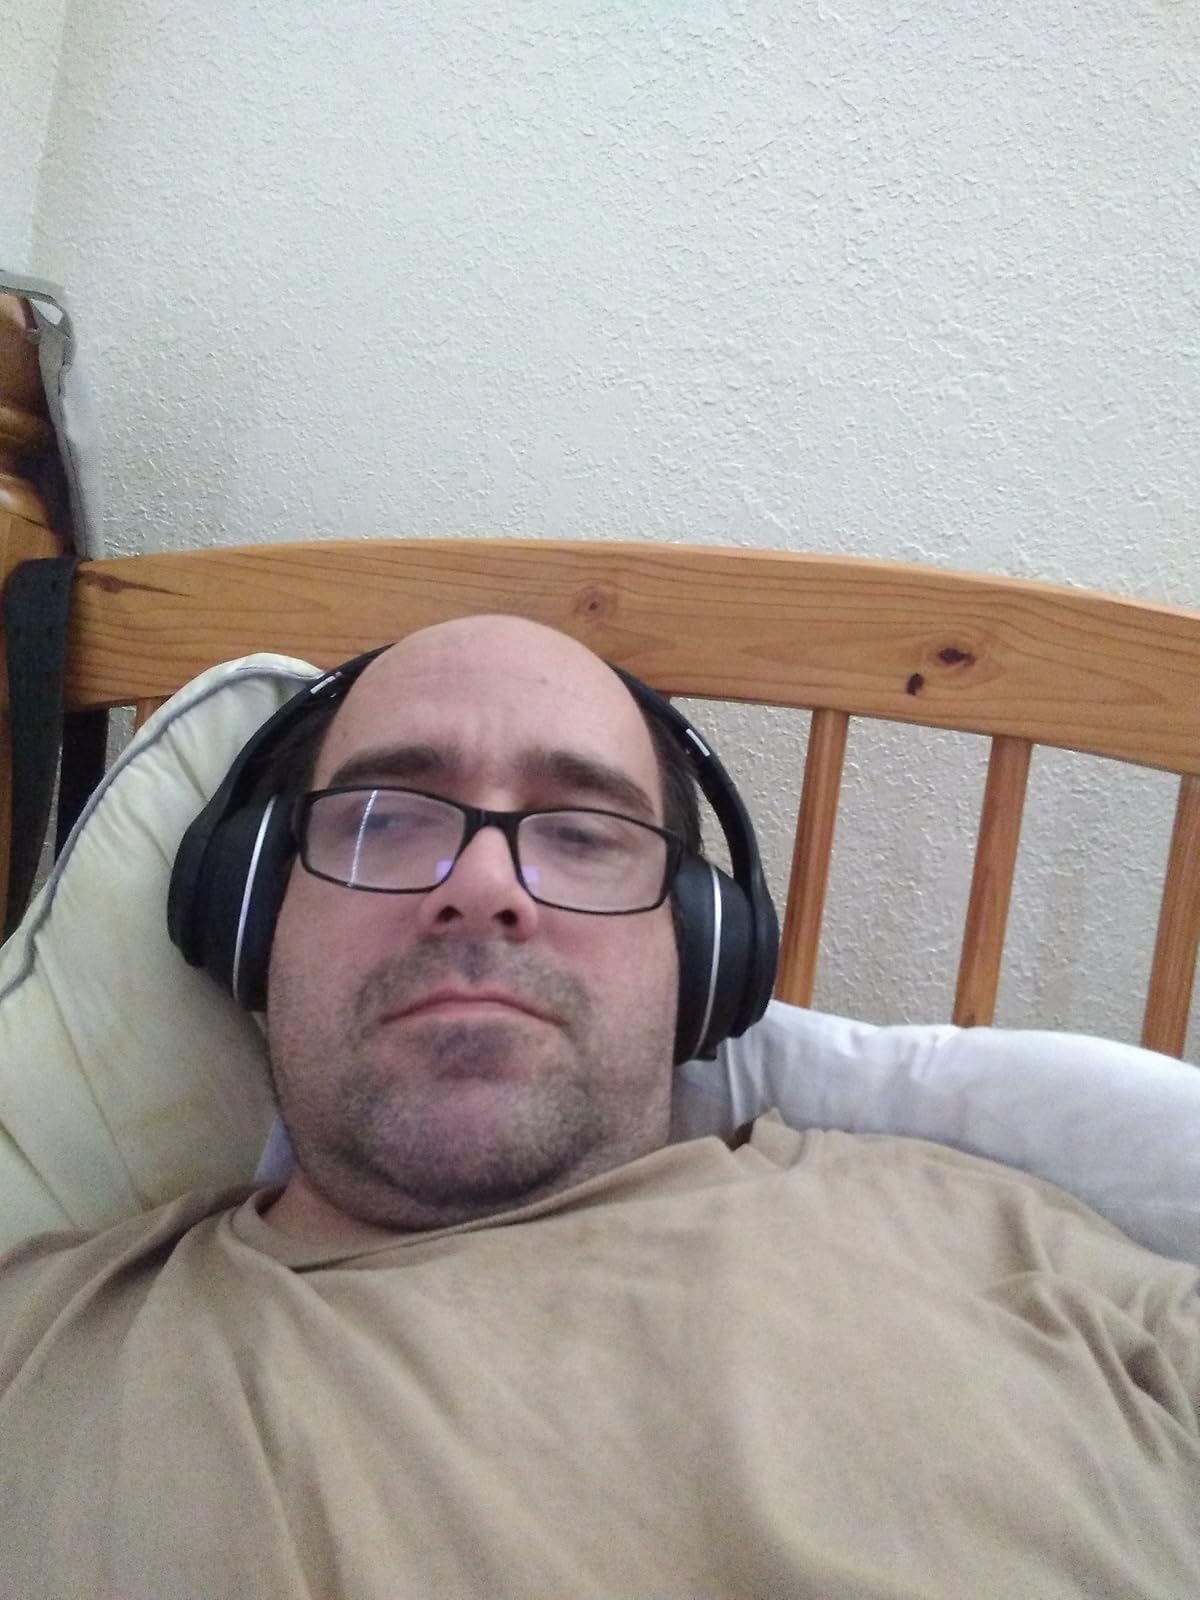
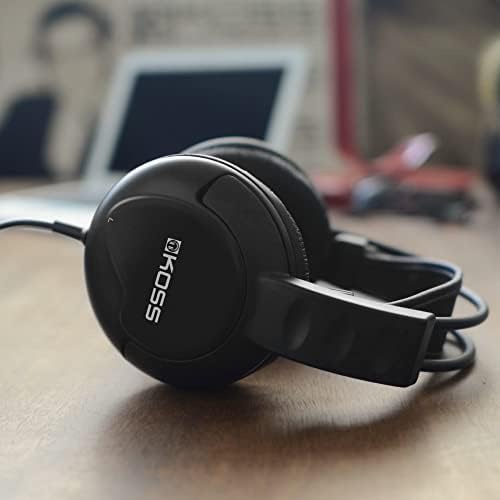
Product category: headphones
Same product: no